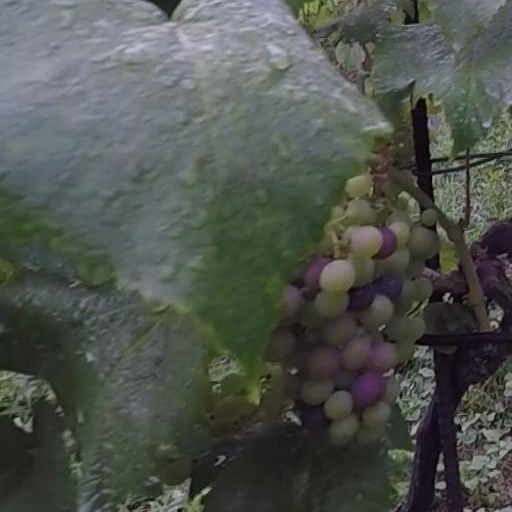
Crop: grape